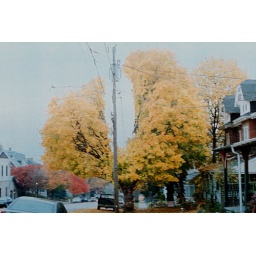
In the fall. The tree in front of my house